In Flanders Fields

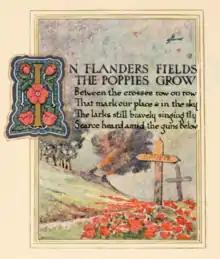
A page from a book. The first stanza of the poem is printed above an illustration of a white cross amidst a field of red poppies while two cannons fire in the background.

John McCrae was a poet and physician from Guelph, Ontario. He developed an interest in poetry at a young age and wrote throughout his life. His earliest works were published in the mid-1890s in Canadian magazines and newspapers. McCrae's poetry often focused on death and the peace that followed.